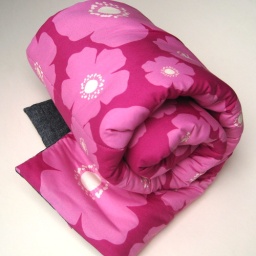
organic kids nap mat in mod pink flowers